Malaysia Airlines Flight 370 disappearance theories

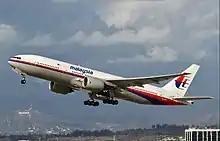
9M-MRO, the Boeing 777 pictured in October 2013, 5 months before the disappearance.

Malaysia Airlines Flight 370 disappeared on 8 March 2014, after departing from Kuala Lumpur for Beijing, with 227 passengers and 12 crew members on board. Najib Razak, Malaysia's prime minister at the time, stated that the aircraft's flight ended somewhere in the Indian Ocean, but no further explanation was given. Despite searches finding debris which almost certainly originated from the crash, official announcements were questioned by many critics. As such, several theories about the disappearance were proposed. Some of these were described as conspiracy theories.